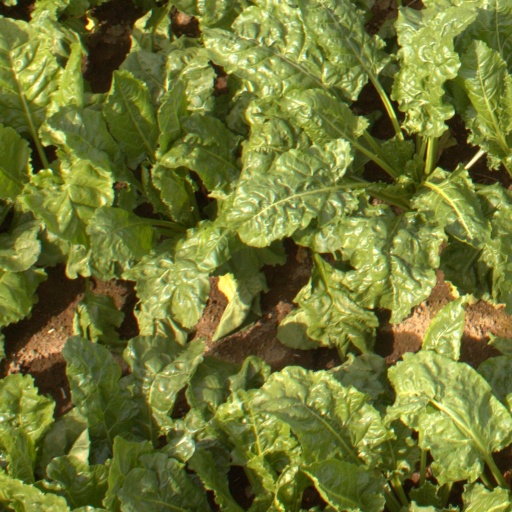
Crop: sugar beet